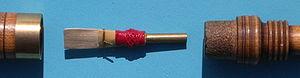
En musique, le tournebout est un instrument à vent à perce cylindrique et à anche double en forme de canne. Son nom allemand est Krummhorn, ce qui a contribué à le confondre avec le cromorne. Il est parfois appelé storto.
En organologie, une anche est une lamelle qui vibre pour produire le son de certains instruments de musique à vent de la famille des bois. Elle peut être libre ou battante. L'anche battante peut être simple ou double. Faite de roseau, de métal ou de matière plastique, elle est mise en vibration directement par le souffle producteur.